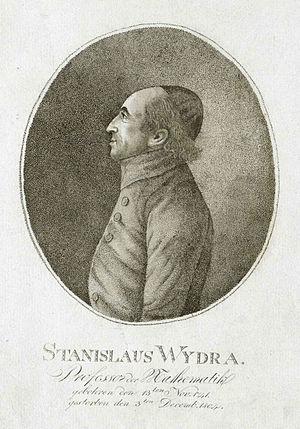
Stanislav Vydra, né le 13 novembre 1741 à Königgrätz et décédé le 3 décembre 1804 à Prague, est un prêtre jésuite et théologien catholique qui fut professeur de mathématiques au Clementinum de Prague, ainsi qu'à l'Université de Prague, où il occupa le poste de recteur pendant l’année universitaire 1800.